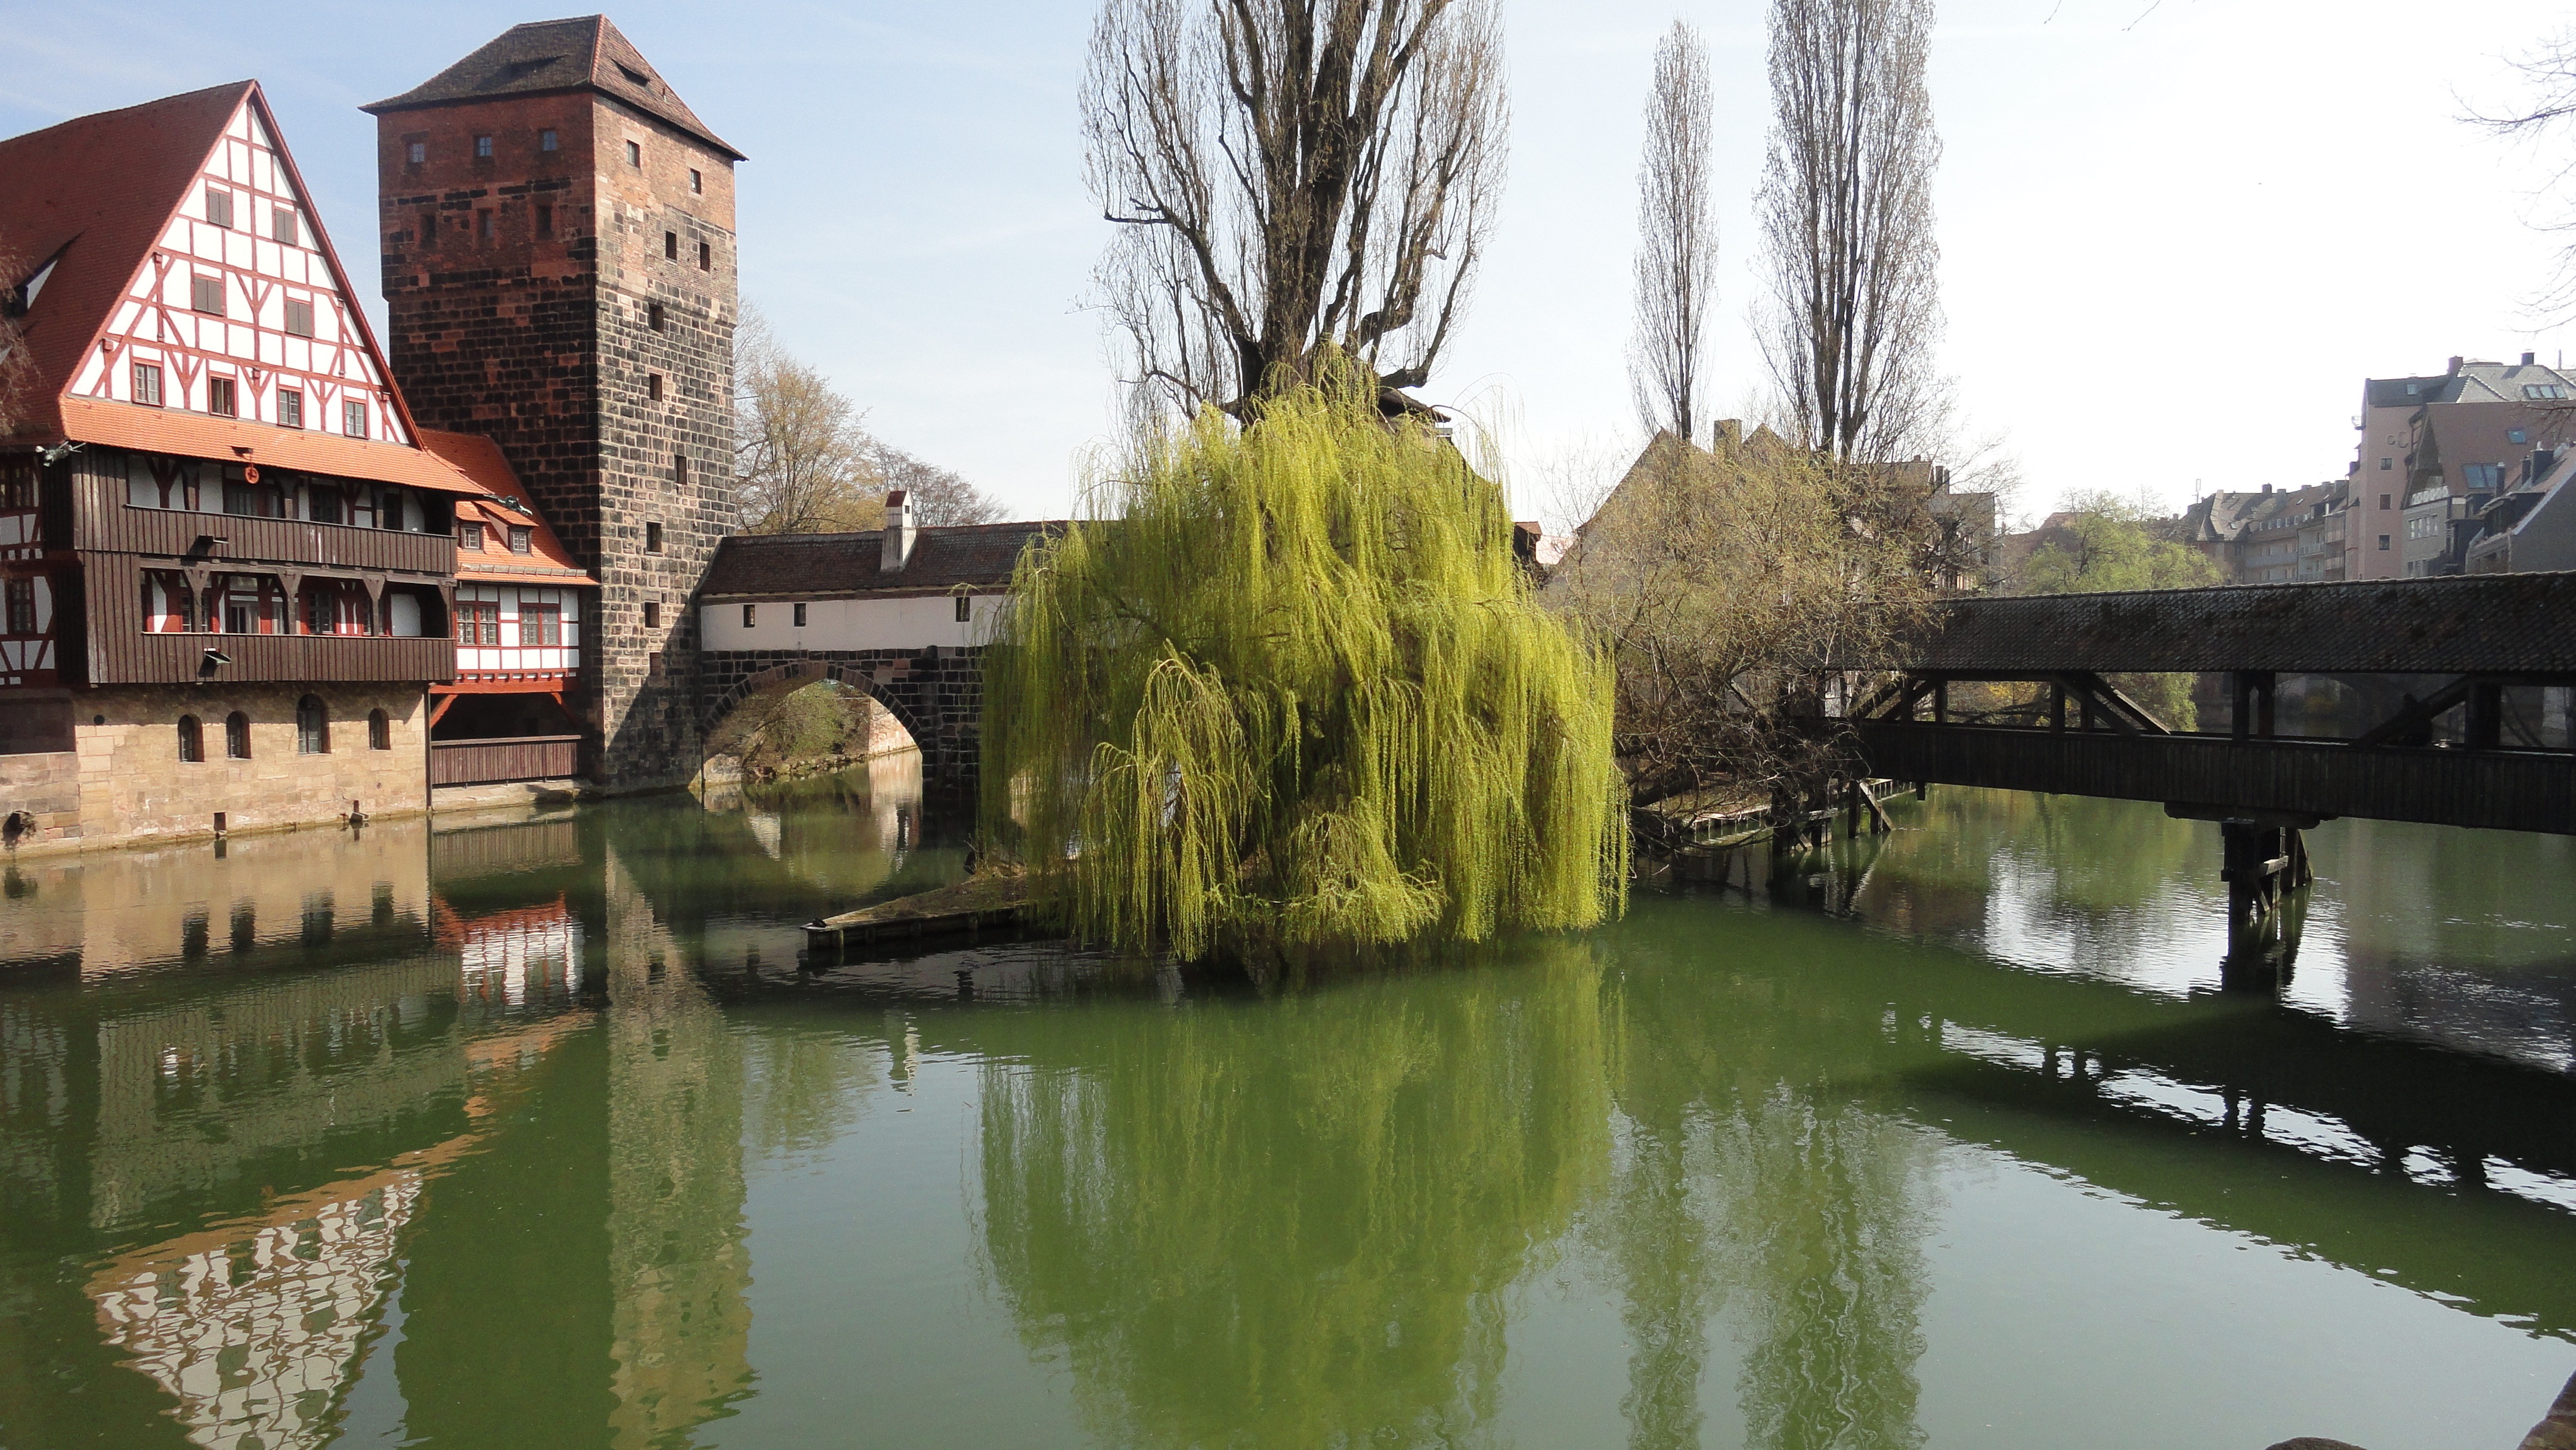
tree, water, bridge, river, canal, village, pond, web, reflection, waterway, old town, estate, middle ages, nuremberg, moat, wooden bridge, hangman's bridge